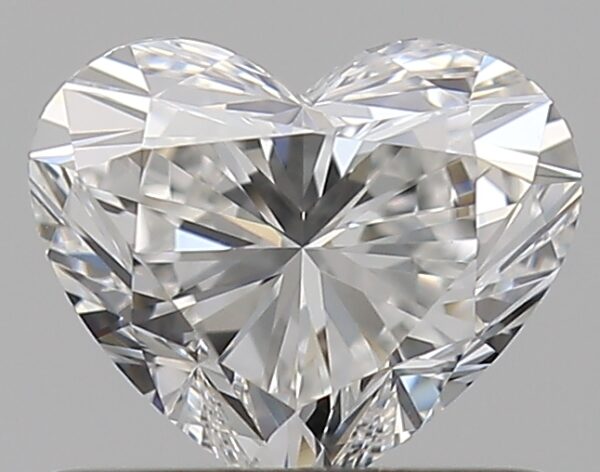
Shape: heart
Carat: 0.61
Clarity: VS2
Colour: F
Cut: EX
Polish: EX
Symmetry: VG
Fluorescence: N
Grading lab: GIA
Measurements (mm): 4.96 x 5.91 x 3.44